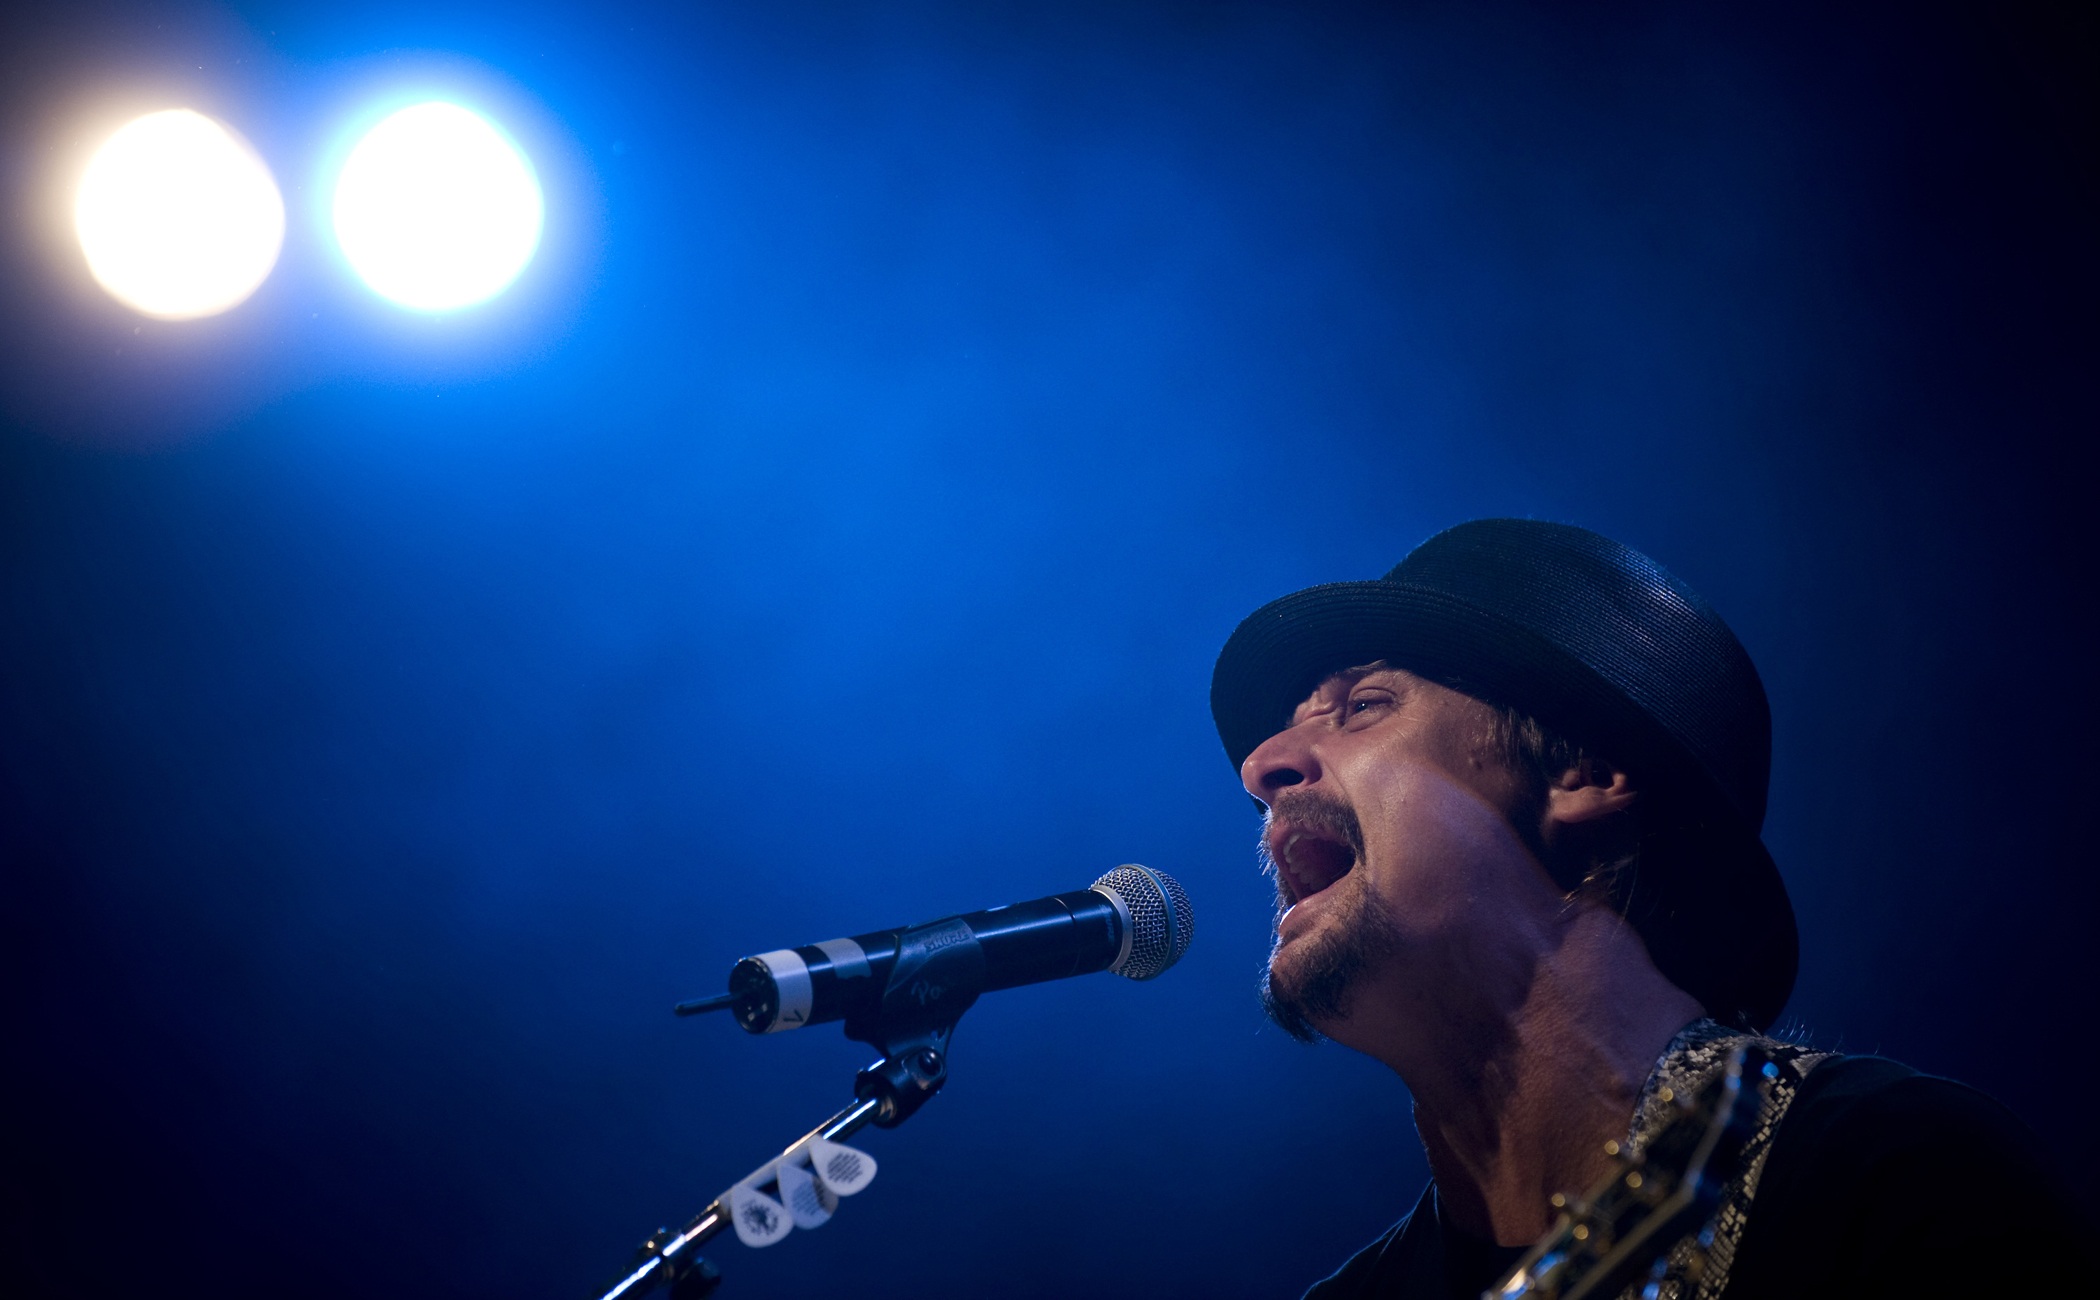
music, star, guitar, hollywood, concert, singer, instrument, artist, blue, rapper, performer, musician, stage, recording, performance, bassist, singing, guitarist, entertainment, celebrity, actor, songwriter, troops, performing arts, hip hop, producer, entertainer, singer songwriter, rock concert, atmosphere of earth, kid rock